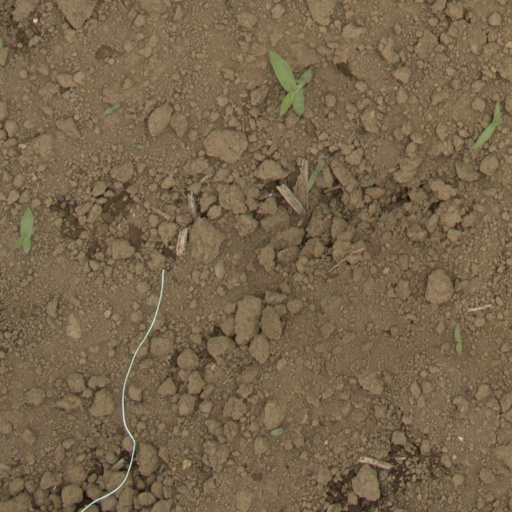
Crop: Jerusalem artichoke